Franc Leskošek

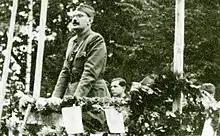
Leskošek giving a speech during a rally in Bočna. October 1944

After the creation of the Slovene Partisan units Leskošek was appointed commander of its main staff. After the war and communist take over of Yugoslavia he remained first secretary of the KPS until 1945 and was also president of the Assembly of the Delegates of the Slovene Nation.